Geography of Massachusetts

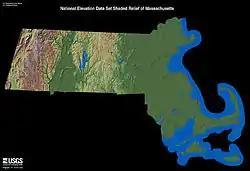
Massachusetts terrain features a low coastal plain in the east, the New England Uplands, the Pioneer Valley, and the Berkshire and Taconic Mountains in the west. Further west rises a range of rolling, purple mountains known as the Berkshires. Near the New York border, the Taconic and Hoosac Ranges cross into Massachusetts; however, in general, the area is known as "The Berkshires".

Massachusetts extends from the mountains of the Appalachian system in the west to the sandy beaches and rocky shorelines of the Atlantic coast. The entire state was covered in ice during the Wisconsin glaciation, which shaped today's landscape. Much of the state remains covered in glacial till and dotted with typical glacial features, such as kettle ponds, drumlins, eskers, and moraines. Apart from a few alluvial floodplains, soils tend to be rocky, acidic, and not very fertile.